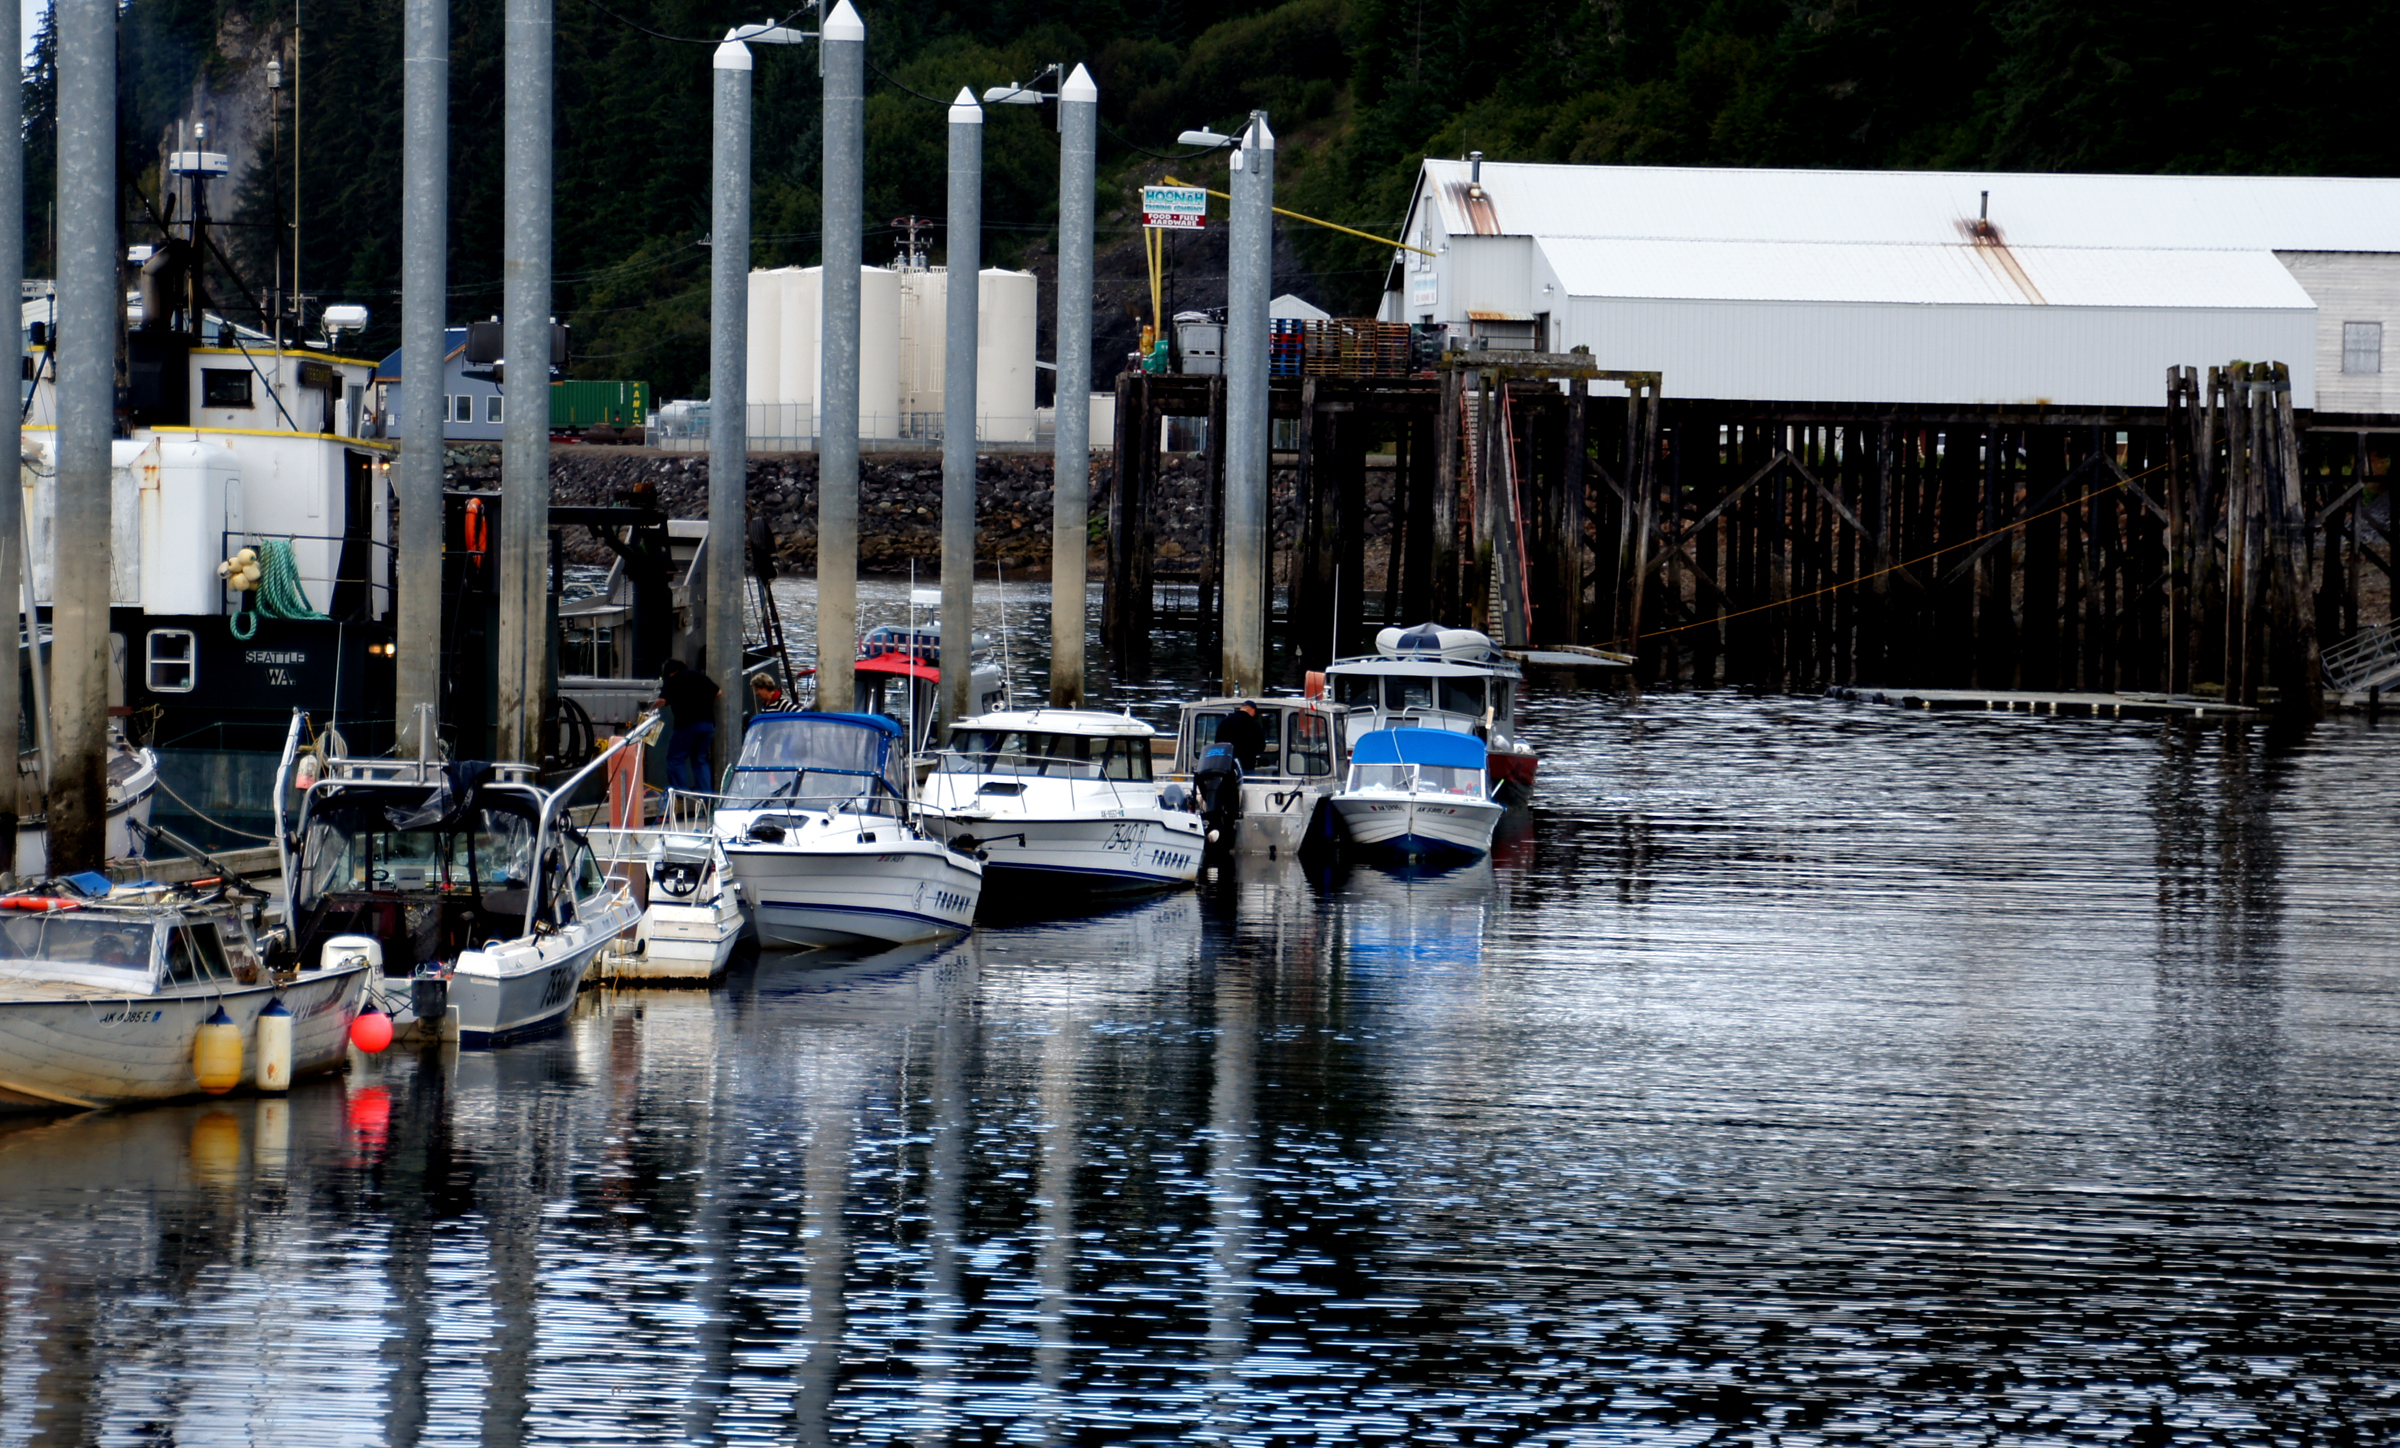
water, dock, boat, canal, vehicle, fishing, harbor, marina, waterway, cruise, fishingboats, alaska, sonyalpha, hoonah, sonydslra580, oldboats, icystraitpoint